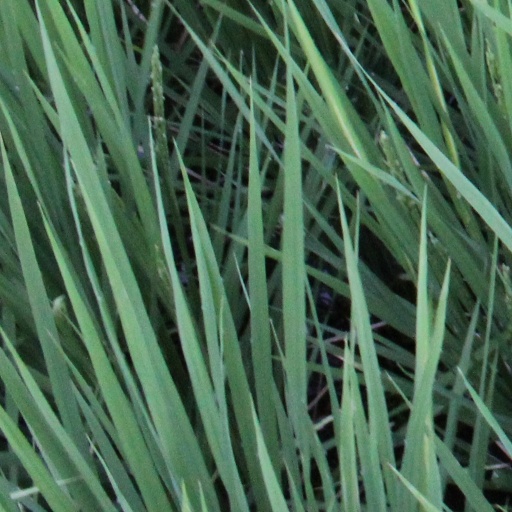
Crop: rice